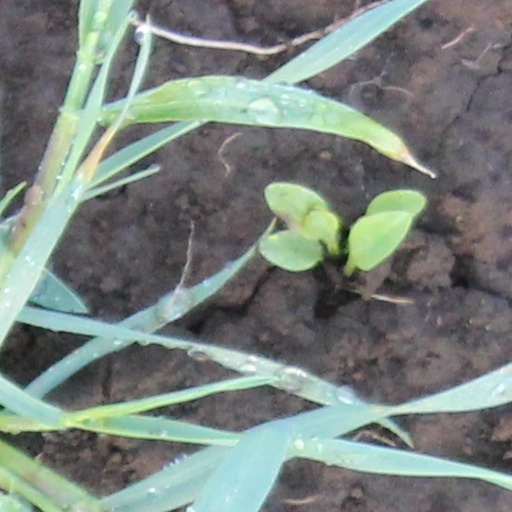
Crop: wheat